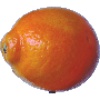
Label: tangelo